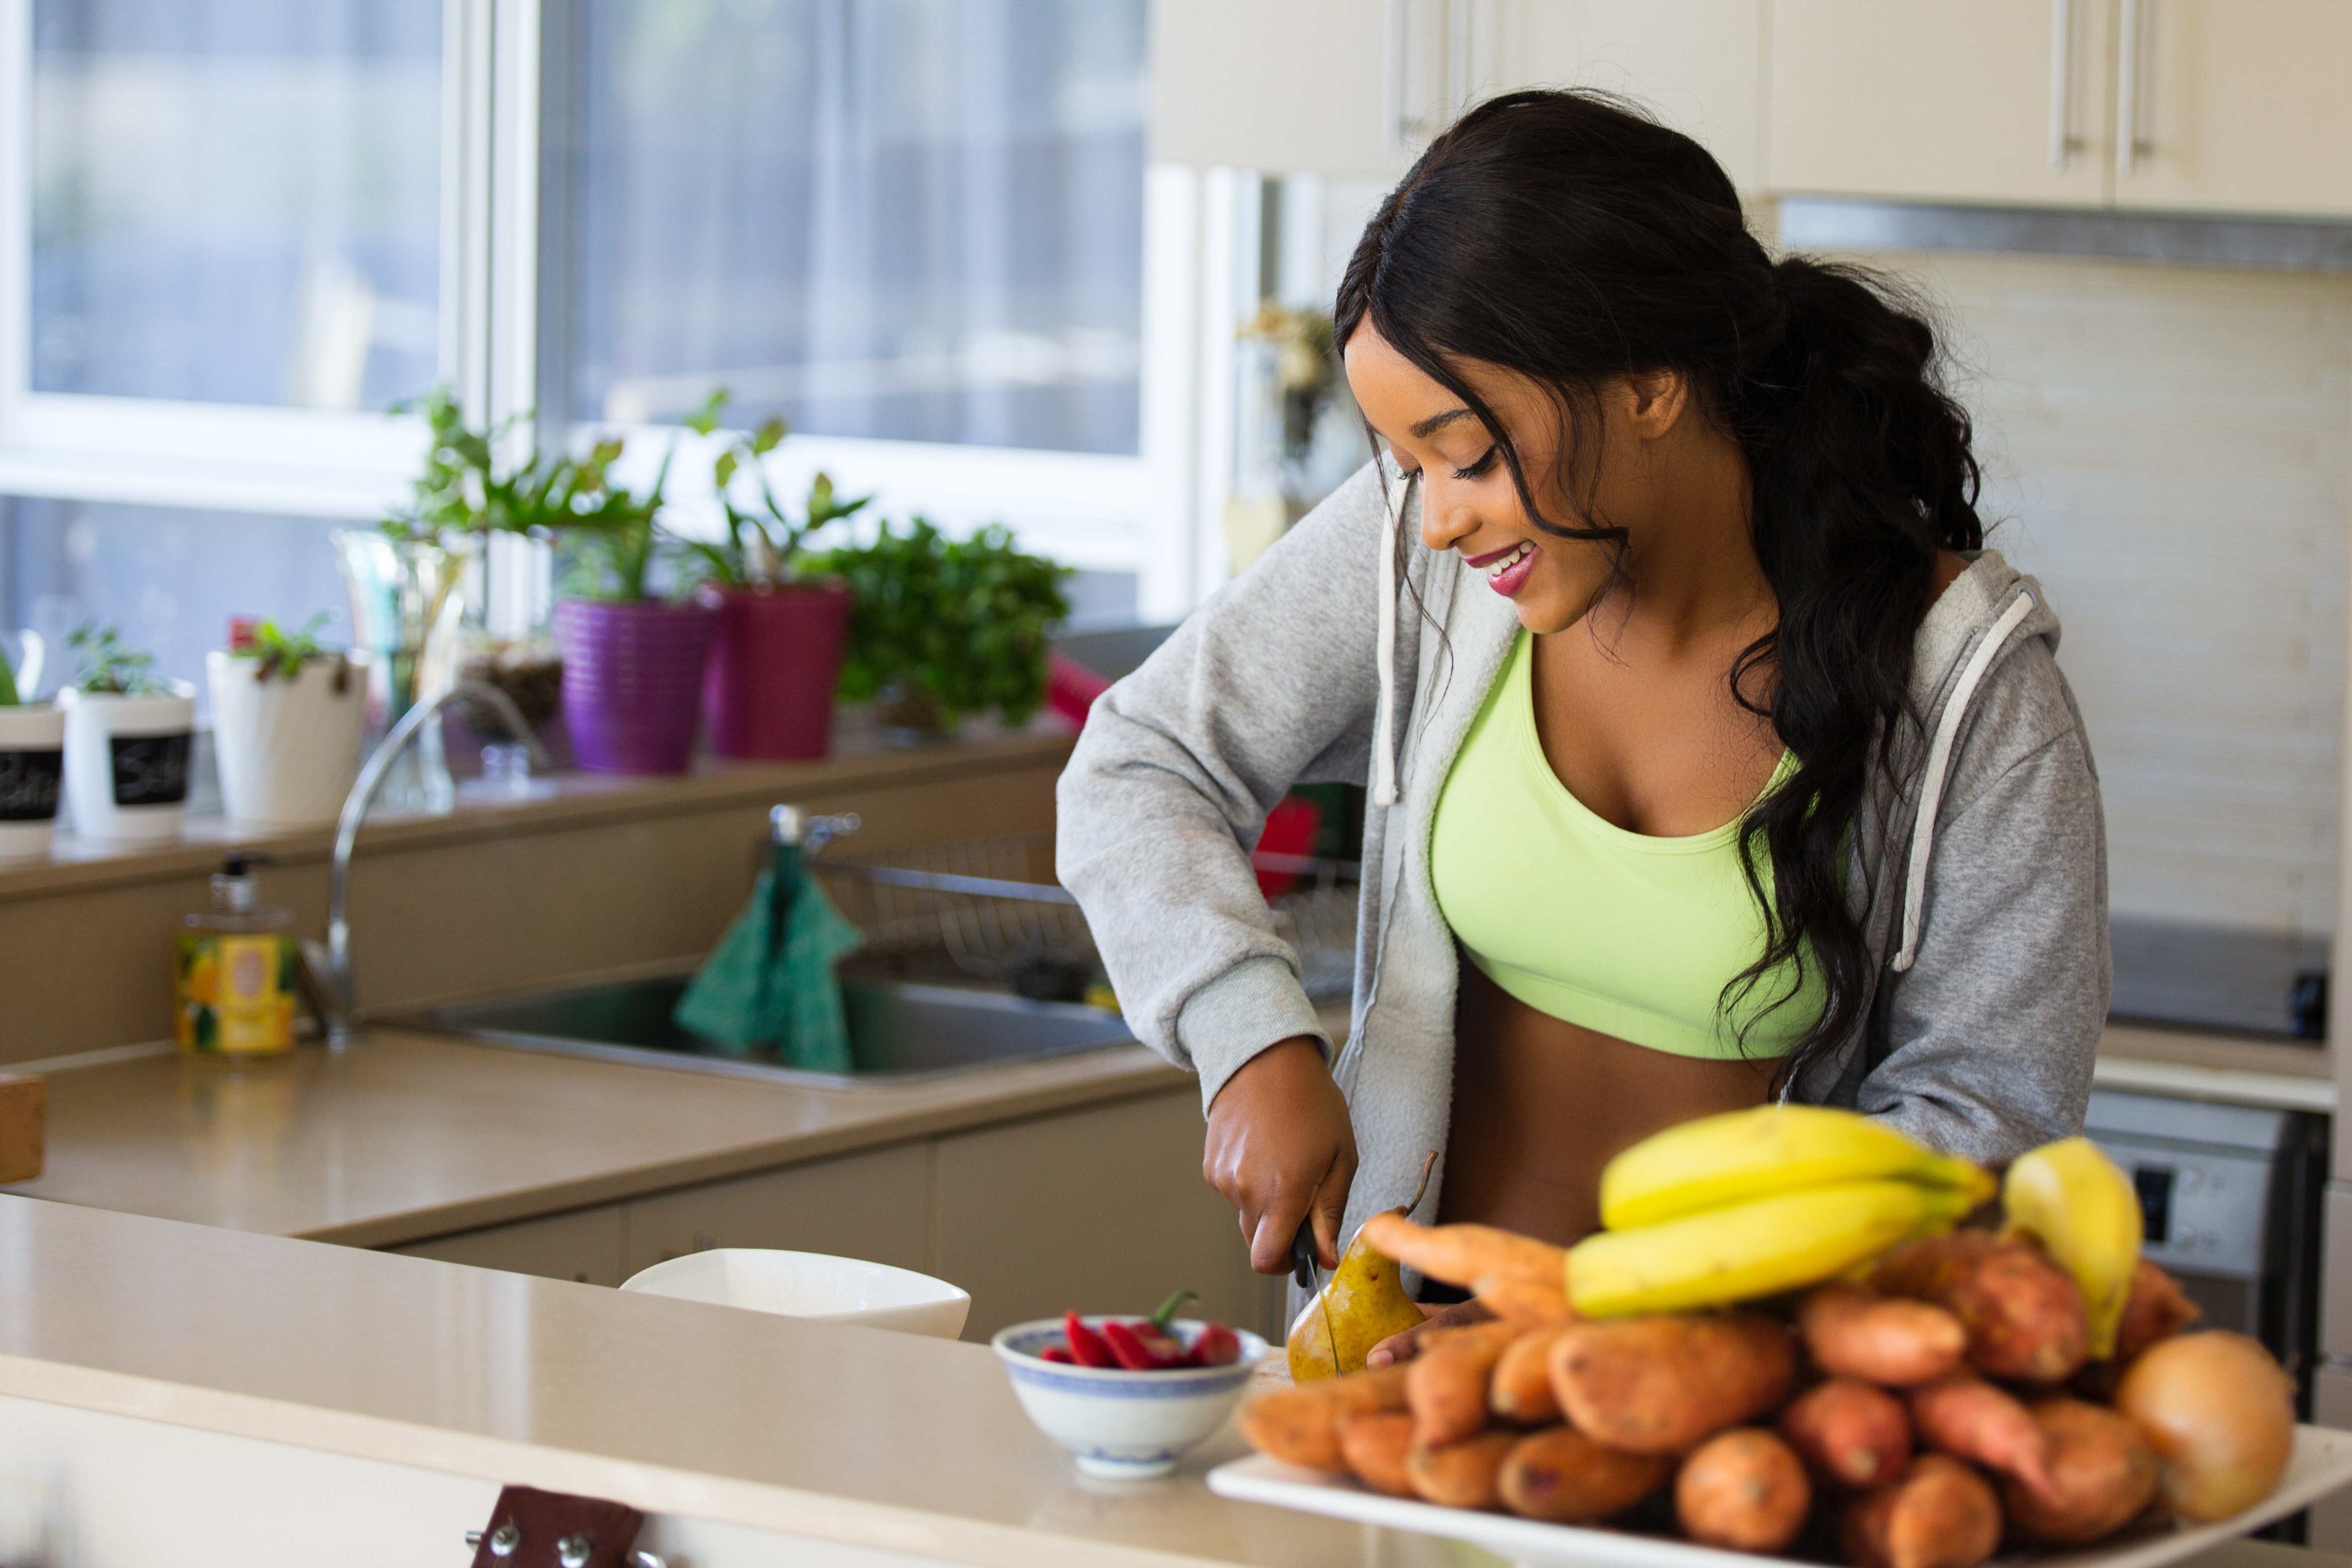
food, cook, meal, cuisine, produce, local food, brunch, dish, diet food, lunch, cooking, natural foods, eating, service